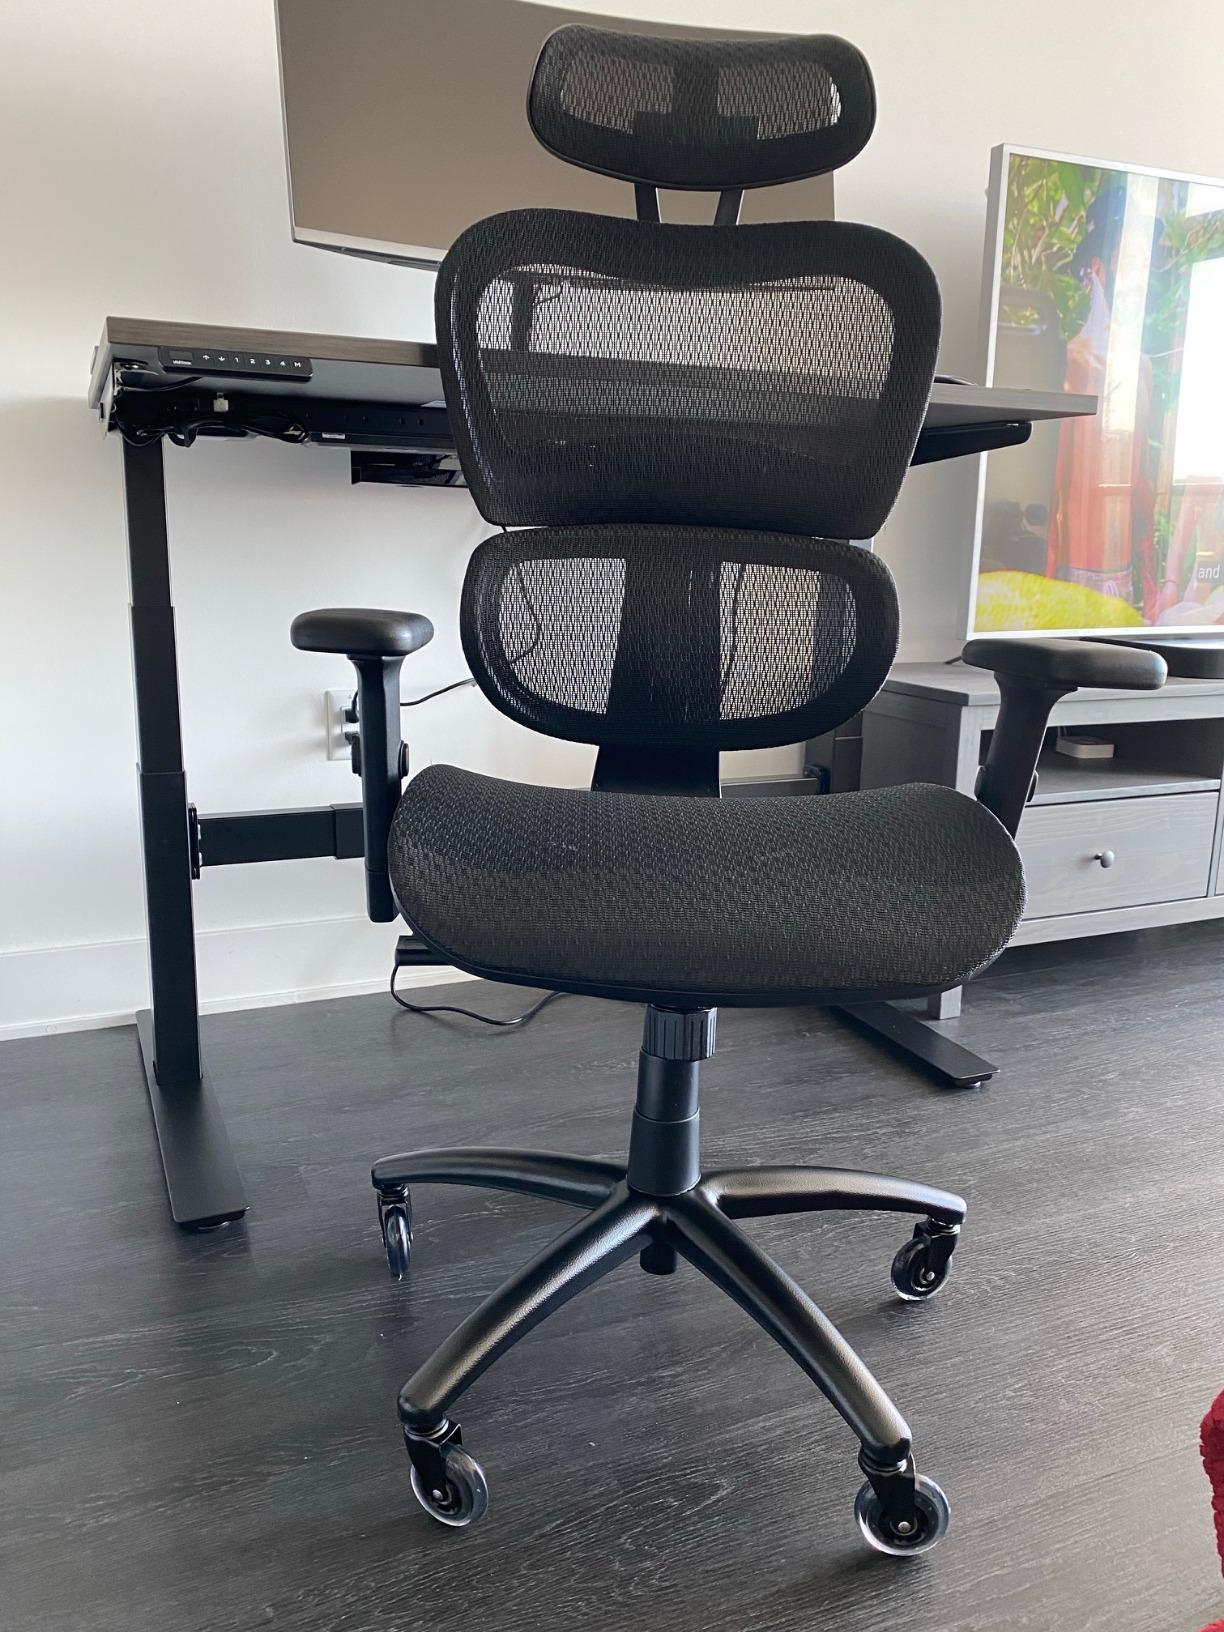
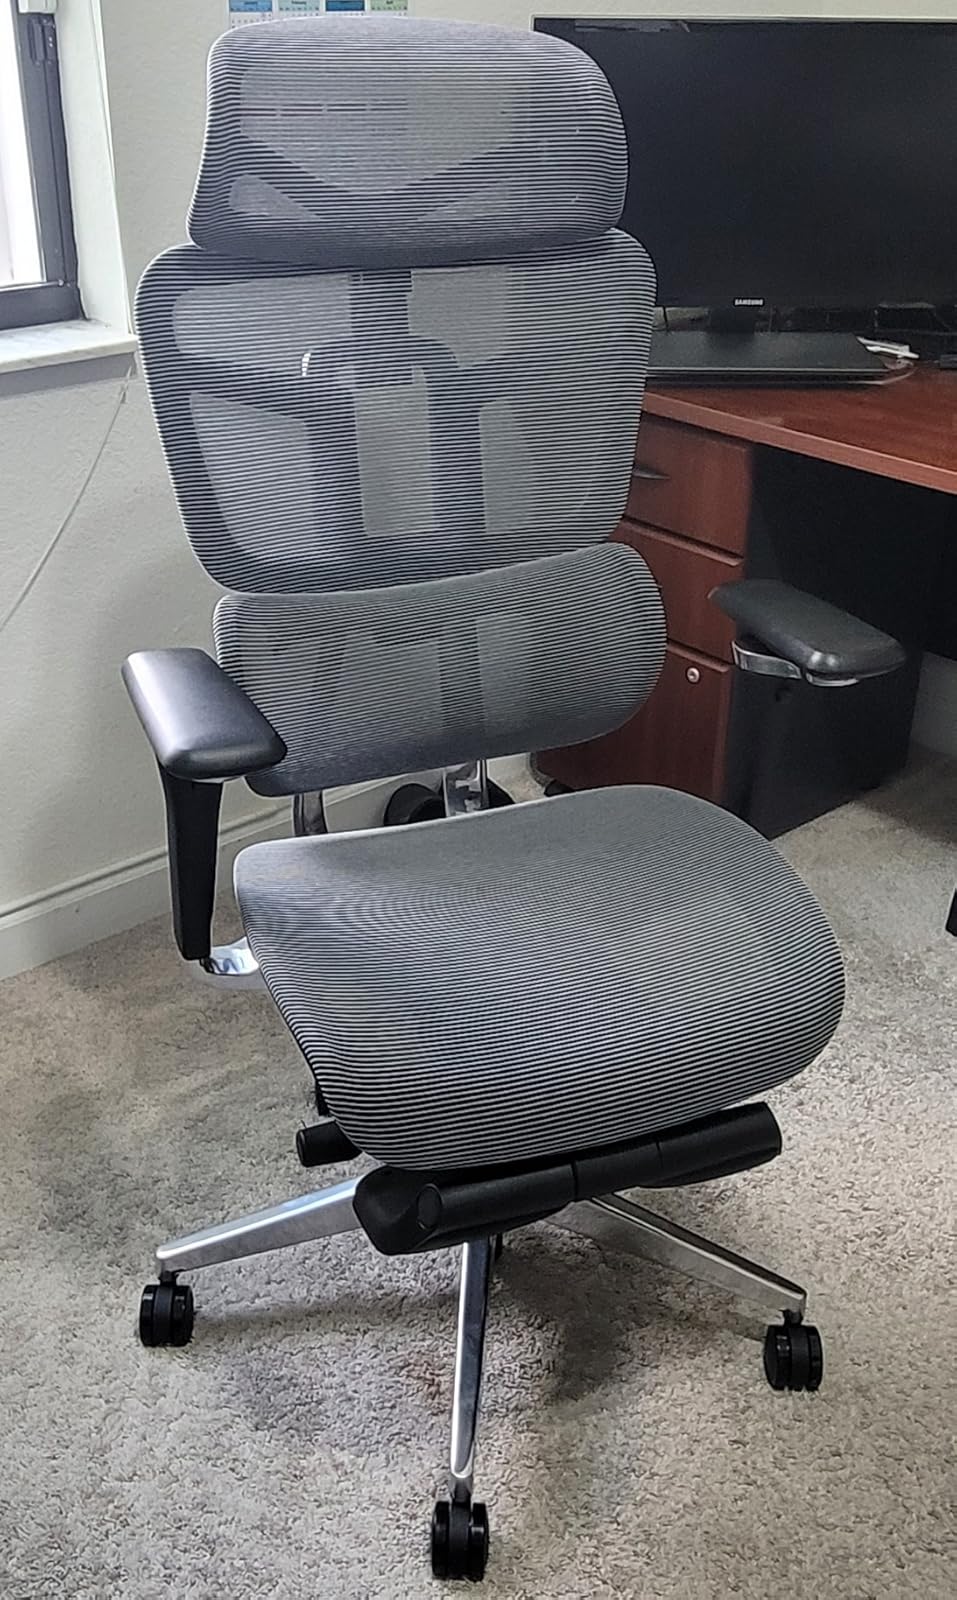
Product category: items_chair
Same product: no